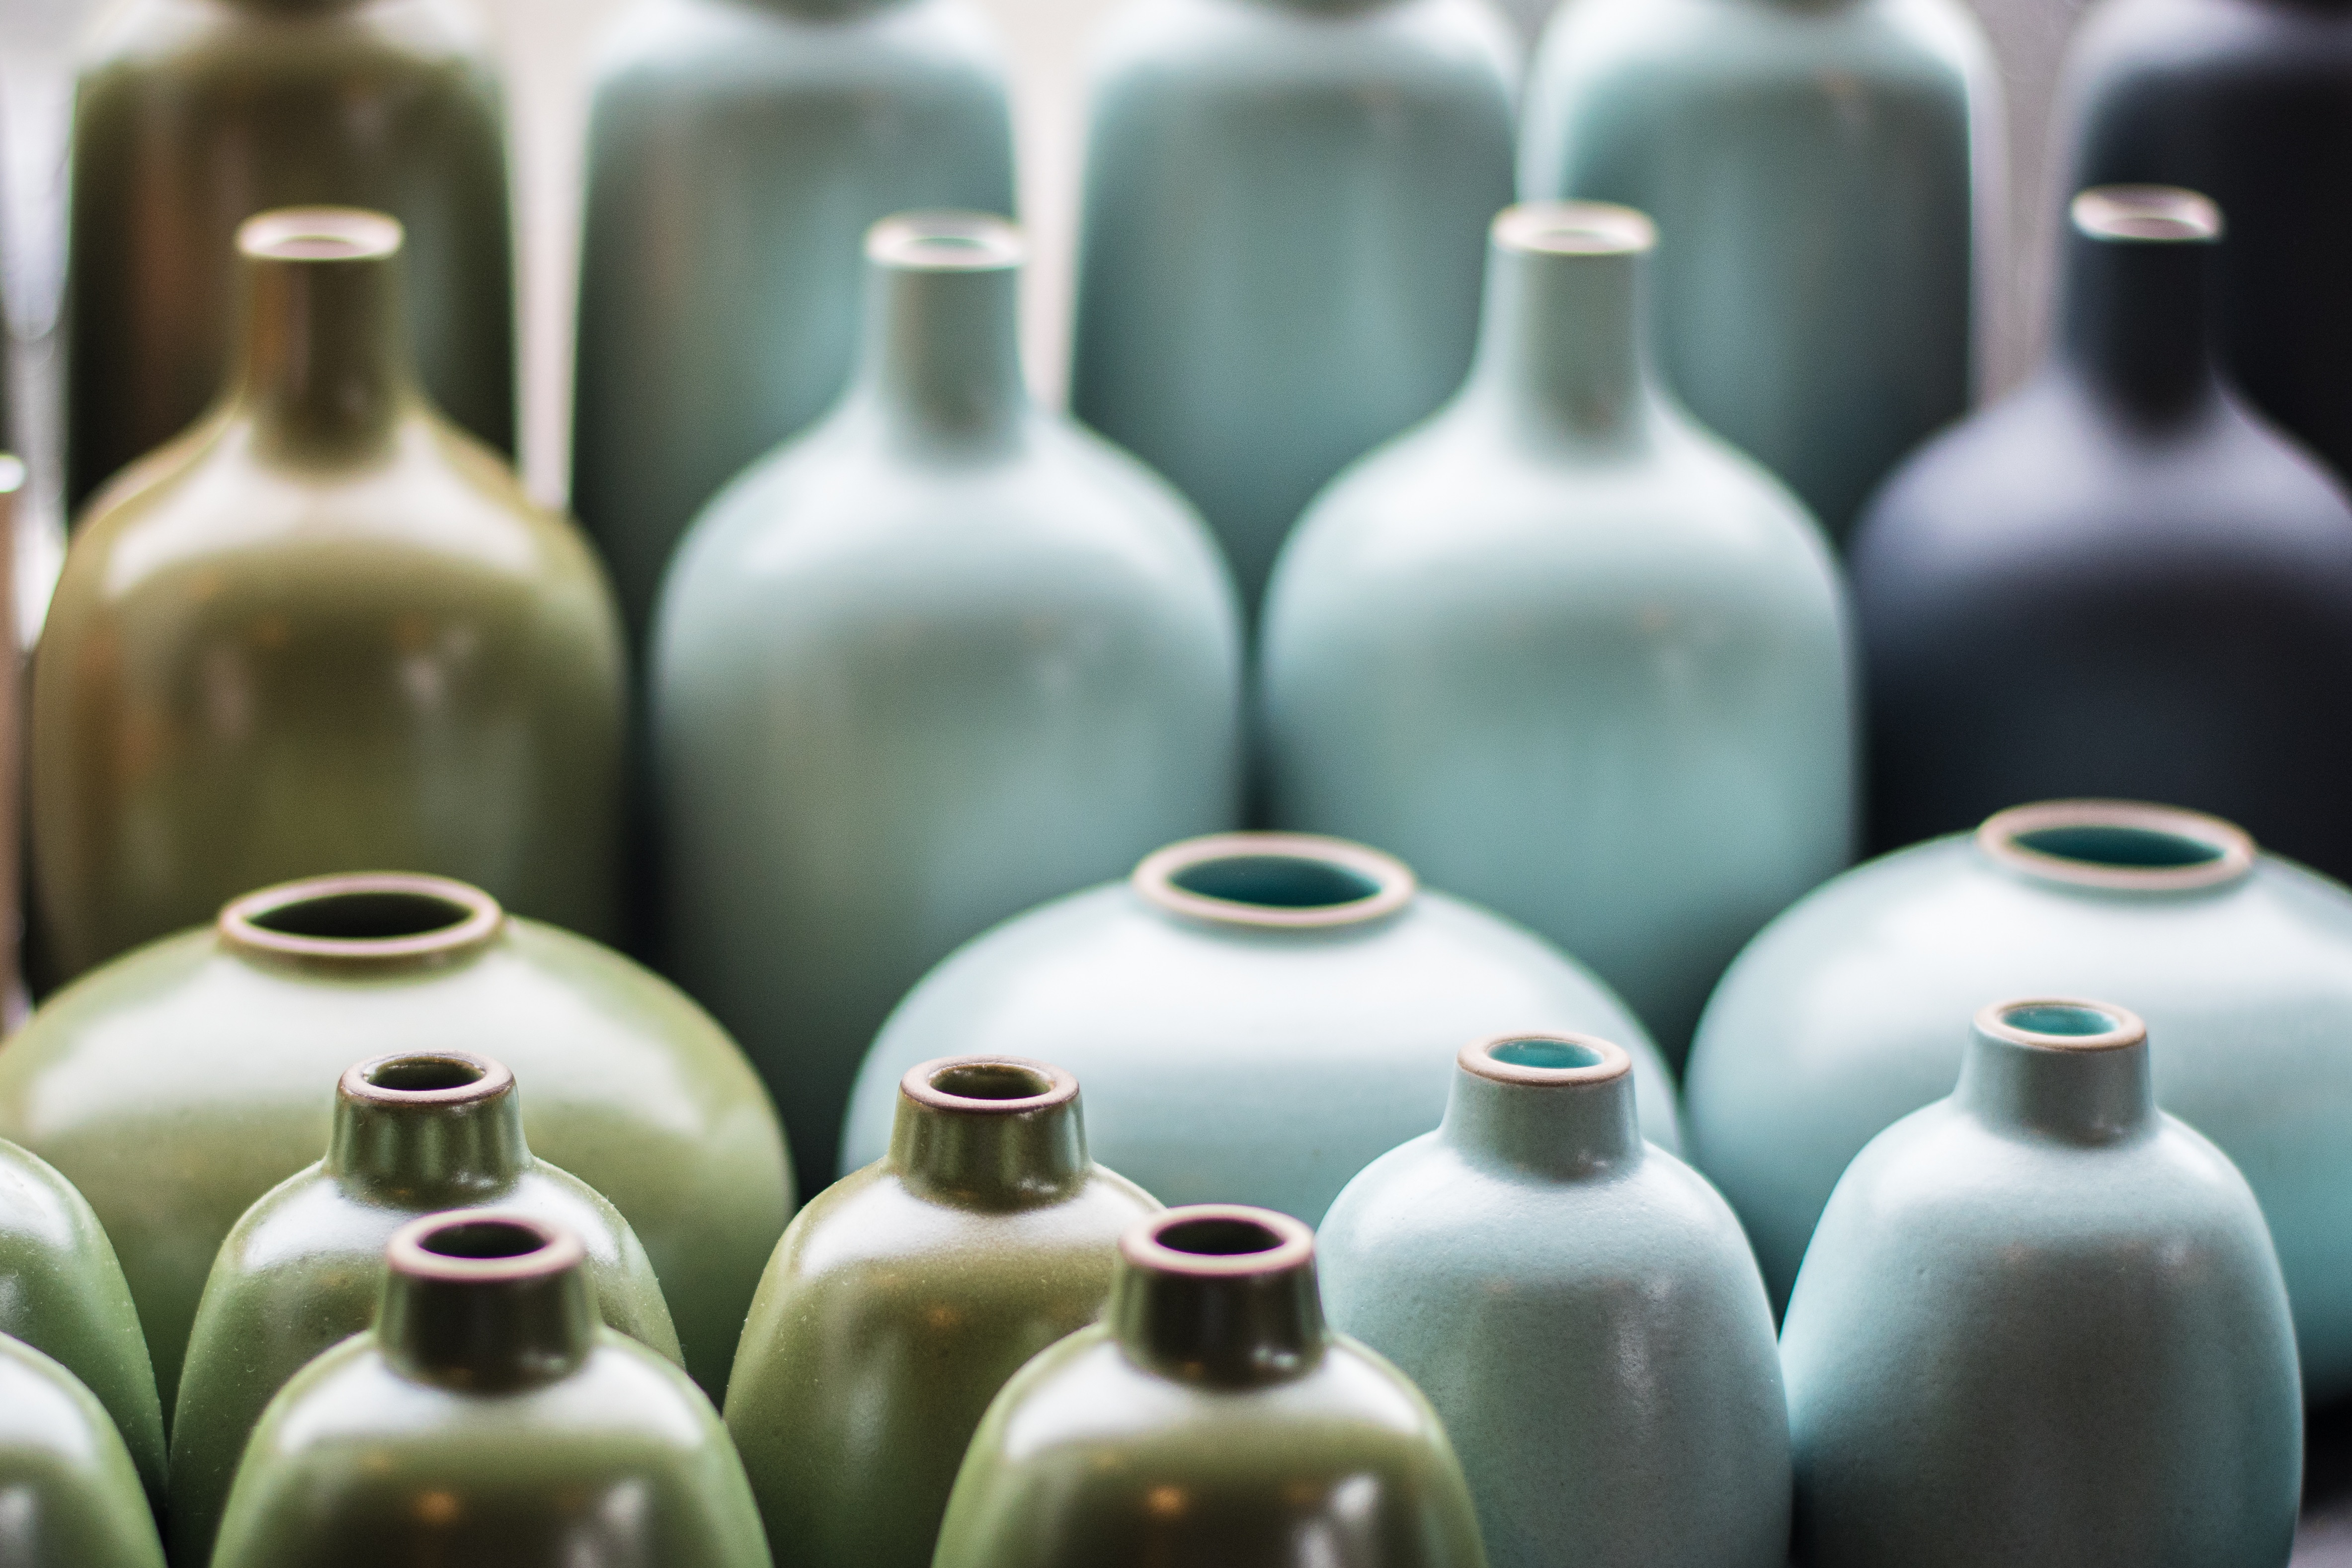
glass, pot, ceramic, bottle, pottery, material, glass bottle, product, art, ombre, drinkware